Czech National Symphony Orchestra

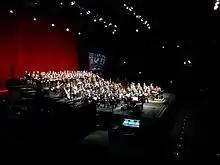
Ennio Morricone conducting the Czech National Symphony Orchestra in Amsterdam in February 2016

The Czech National Symphony Orchestra (ČNSO or CNSO) is a Czech symphony orchestra based in Prague. The orchestra principally gives concerts at the Smetana Hall, Municipal House ("Smetanova síň Obecního domu"). The CNSO also performs at the Rudolfinum.